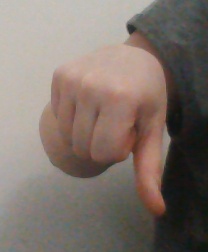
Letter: waw